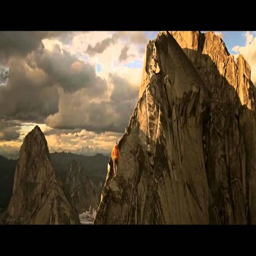
retail : scaling new heights with festival